Answer in natural language. Considering the relative positions, is Window (marked C) above or below black colour tv stand (marked B)? Choose between the following options: below or above
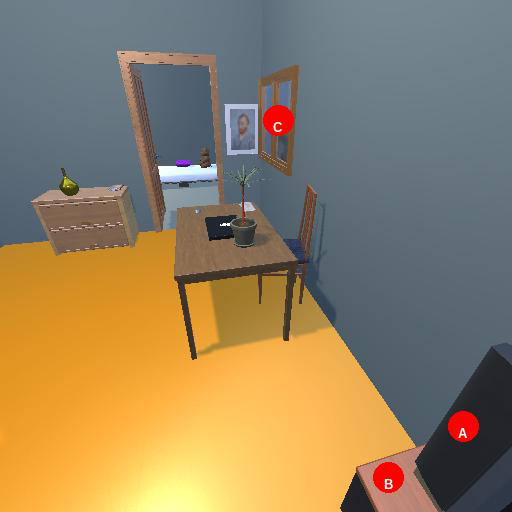
<answer>above</answer>